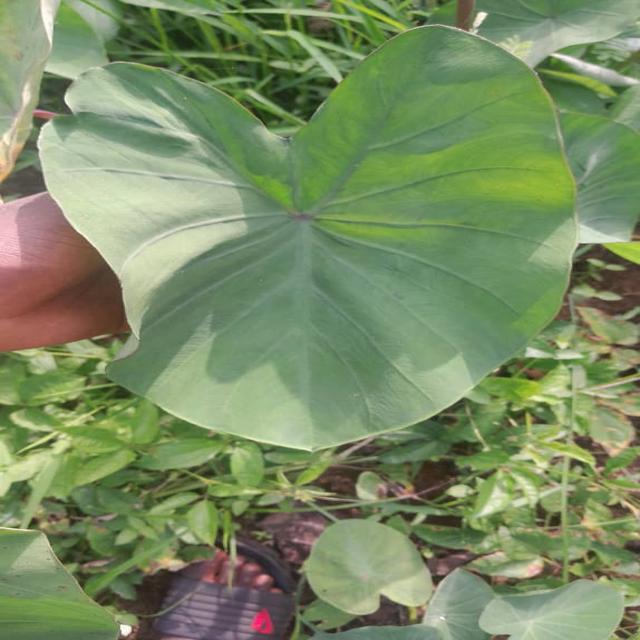
Label: Healthy